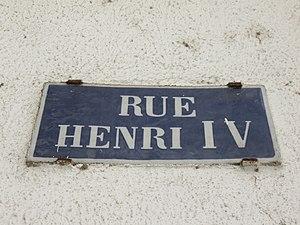
Plaque de la rue Henri IV dans le 2e arrondissement de Lyon.
La rue Henri-IV est une rue du 2ᵉ arrondissement de Lyon dans le quartier d'Ainay sur la Presqu'île, d'orientation nord-sud. Au Nord, elle commence à l’angle de la place Ampère et de la rue Bourgelat, en prolongement de la rue d’Auvergne ; au Sud, elle se termine sur la place Carnot à l’angle de la rue de Condé.